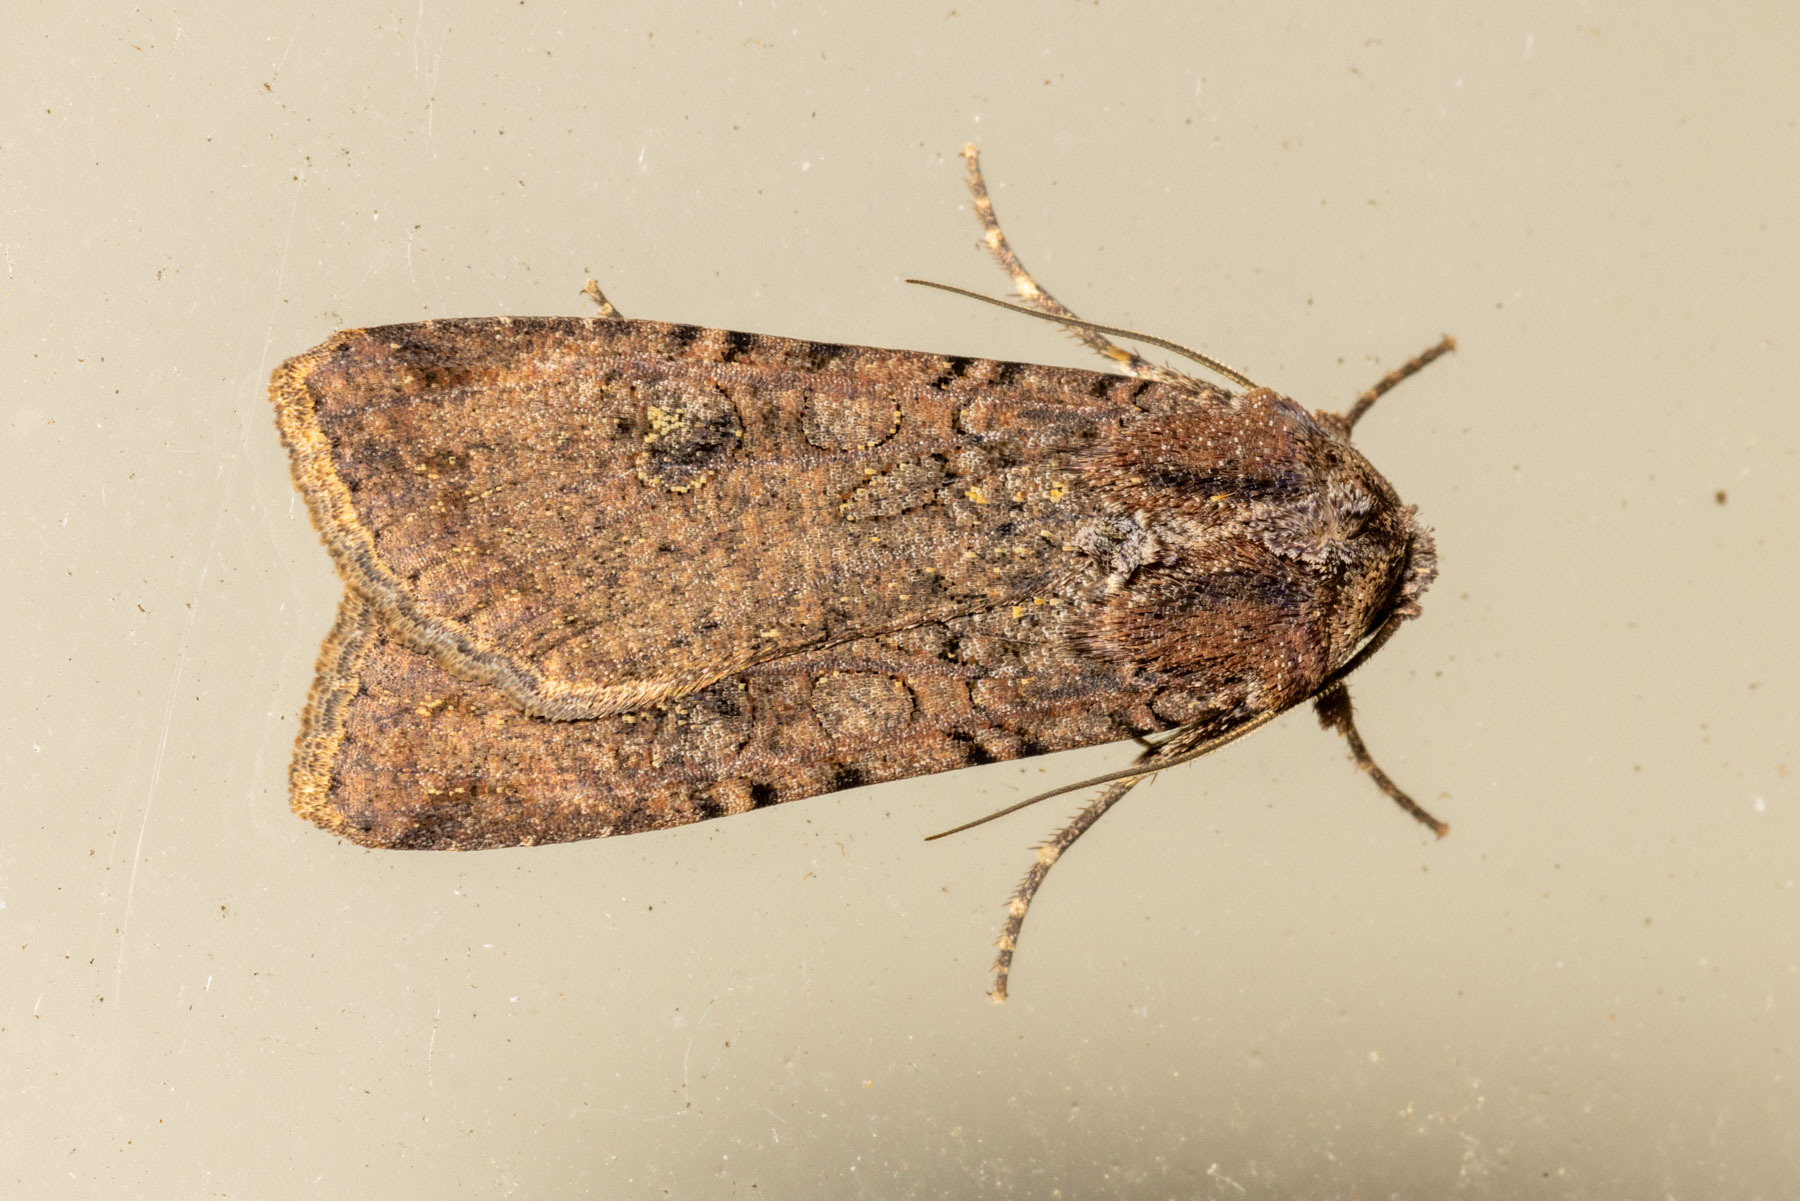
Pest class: cutworms